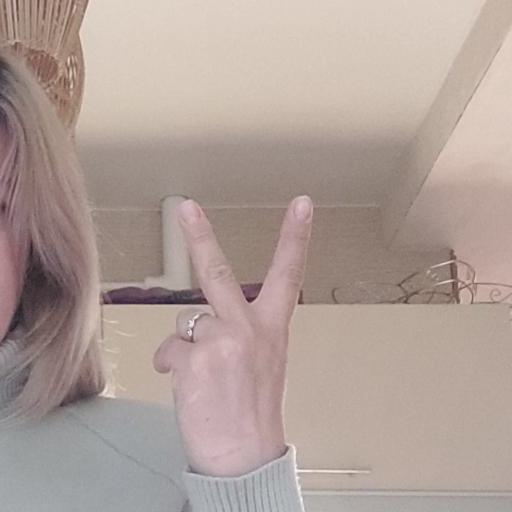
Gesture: peace_inverted